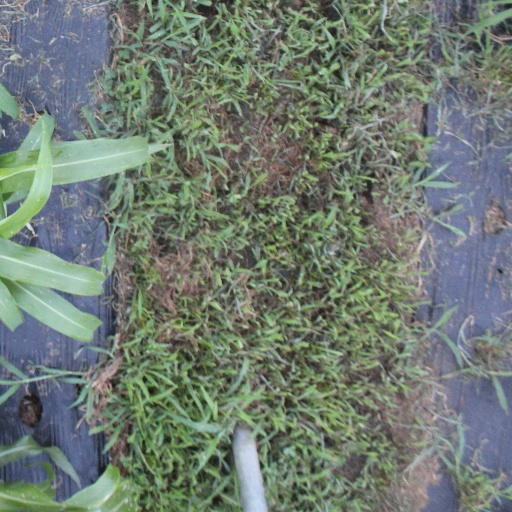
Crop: sorghum